VFA-32

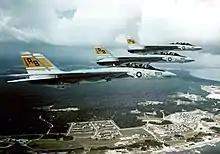
VF-32 F-14As in 1974

For service in October 1970, the squadron received the Meritorious Unit Commendation for actions in support of the United States Sixth Fleet operations during the Middle East Crisis.